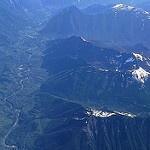
Label: mountain